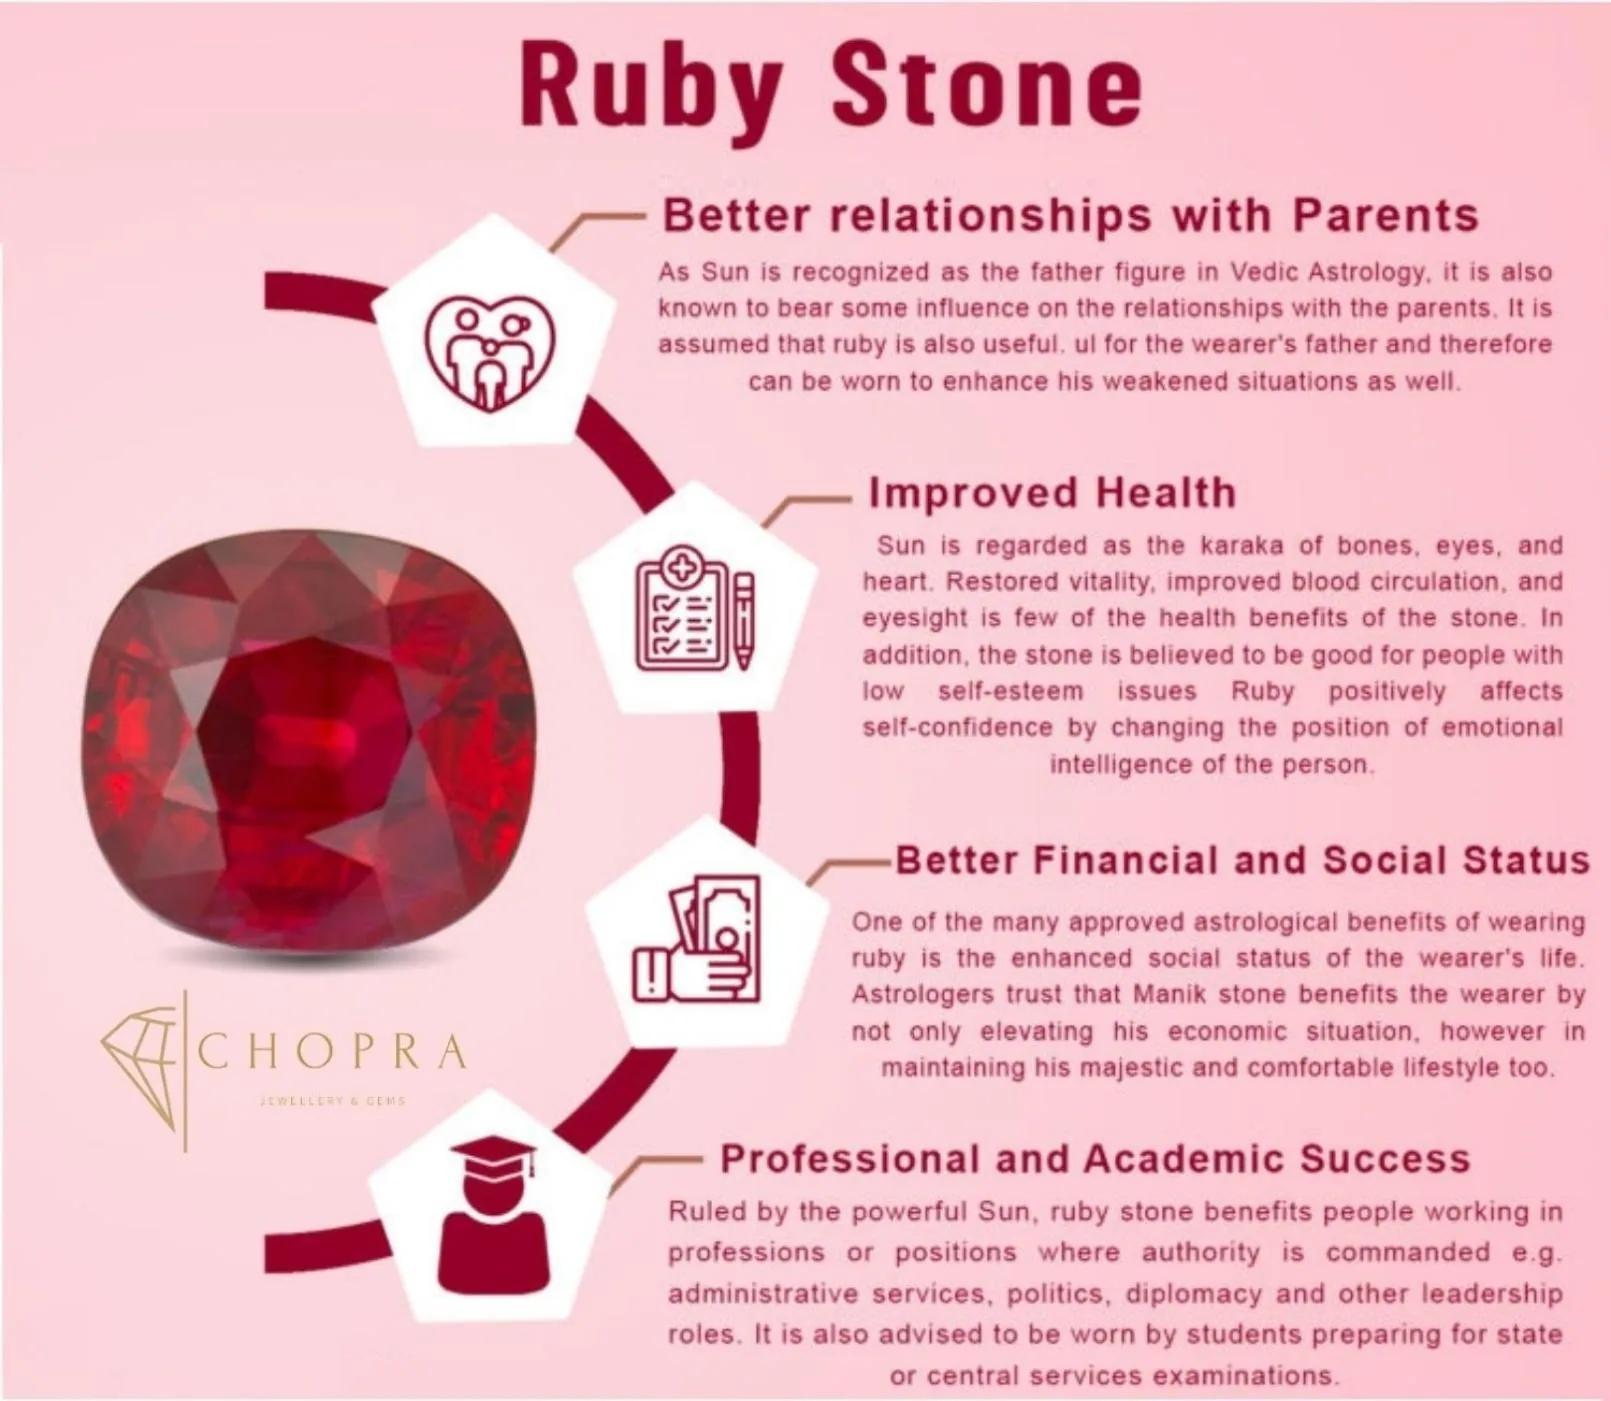
Chopra Gems Brass Natural Natural Ruby Pendant Red (Men and Women)
Type: Necklaces & Pendants
Brand: Chopra Gems & Jewellery
Price: Rs. 299
 Ruby is the red variety of the mineral corundum. Ruby is distinguished for its bright red color, being the most famed and fabled red gemstone. Ruby and sapphire are identical in all properties except for color. Ruby is a naturally occurring stone also known as manik in vedic astrology. Ruby is known as the king of all gems. Ruby is the birthstone of july month, are considered the king of gems and represent love, health and wisdom. Ruby gemstone represents the planet sun. Ruby stone provides good health to the wearer and take away the sadness. It also helps in safeguarding from evil spirits.
Features: Natural natural ruby pendant,Color - red,Collection - ethnic
Included: Natural Natural Ruby Pendant